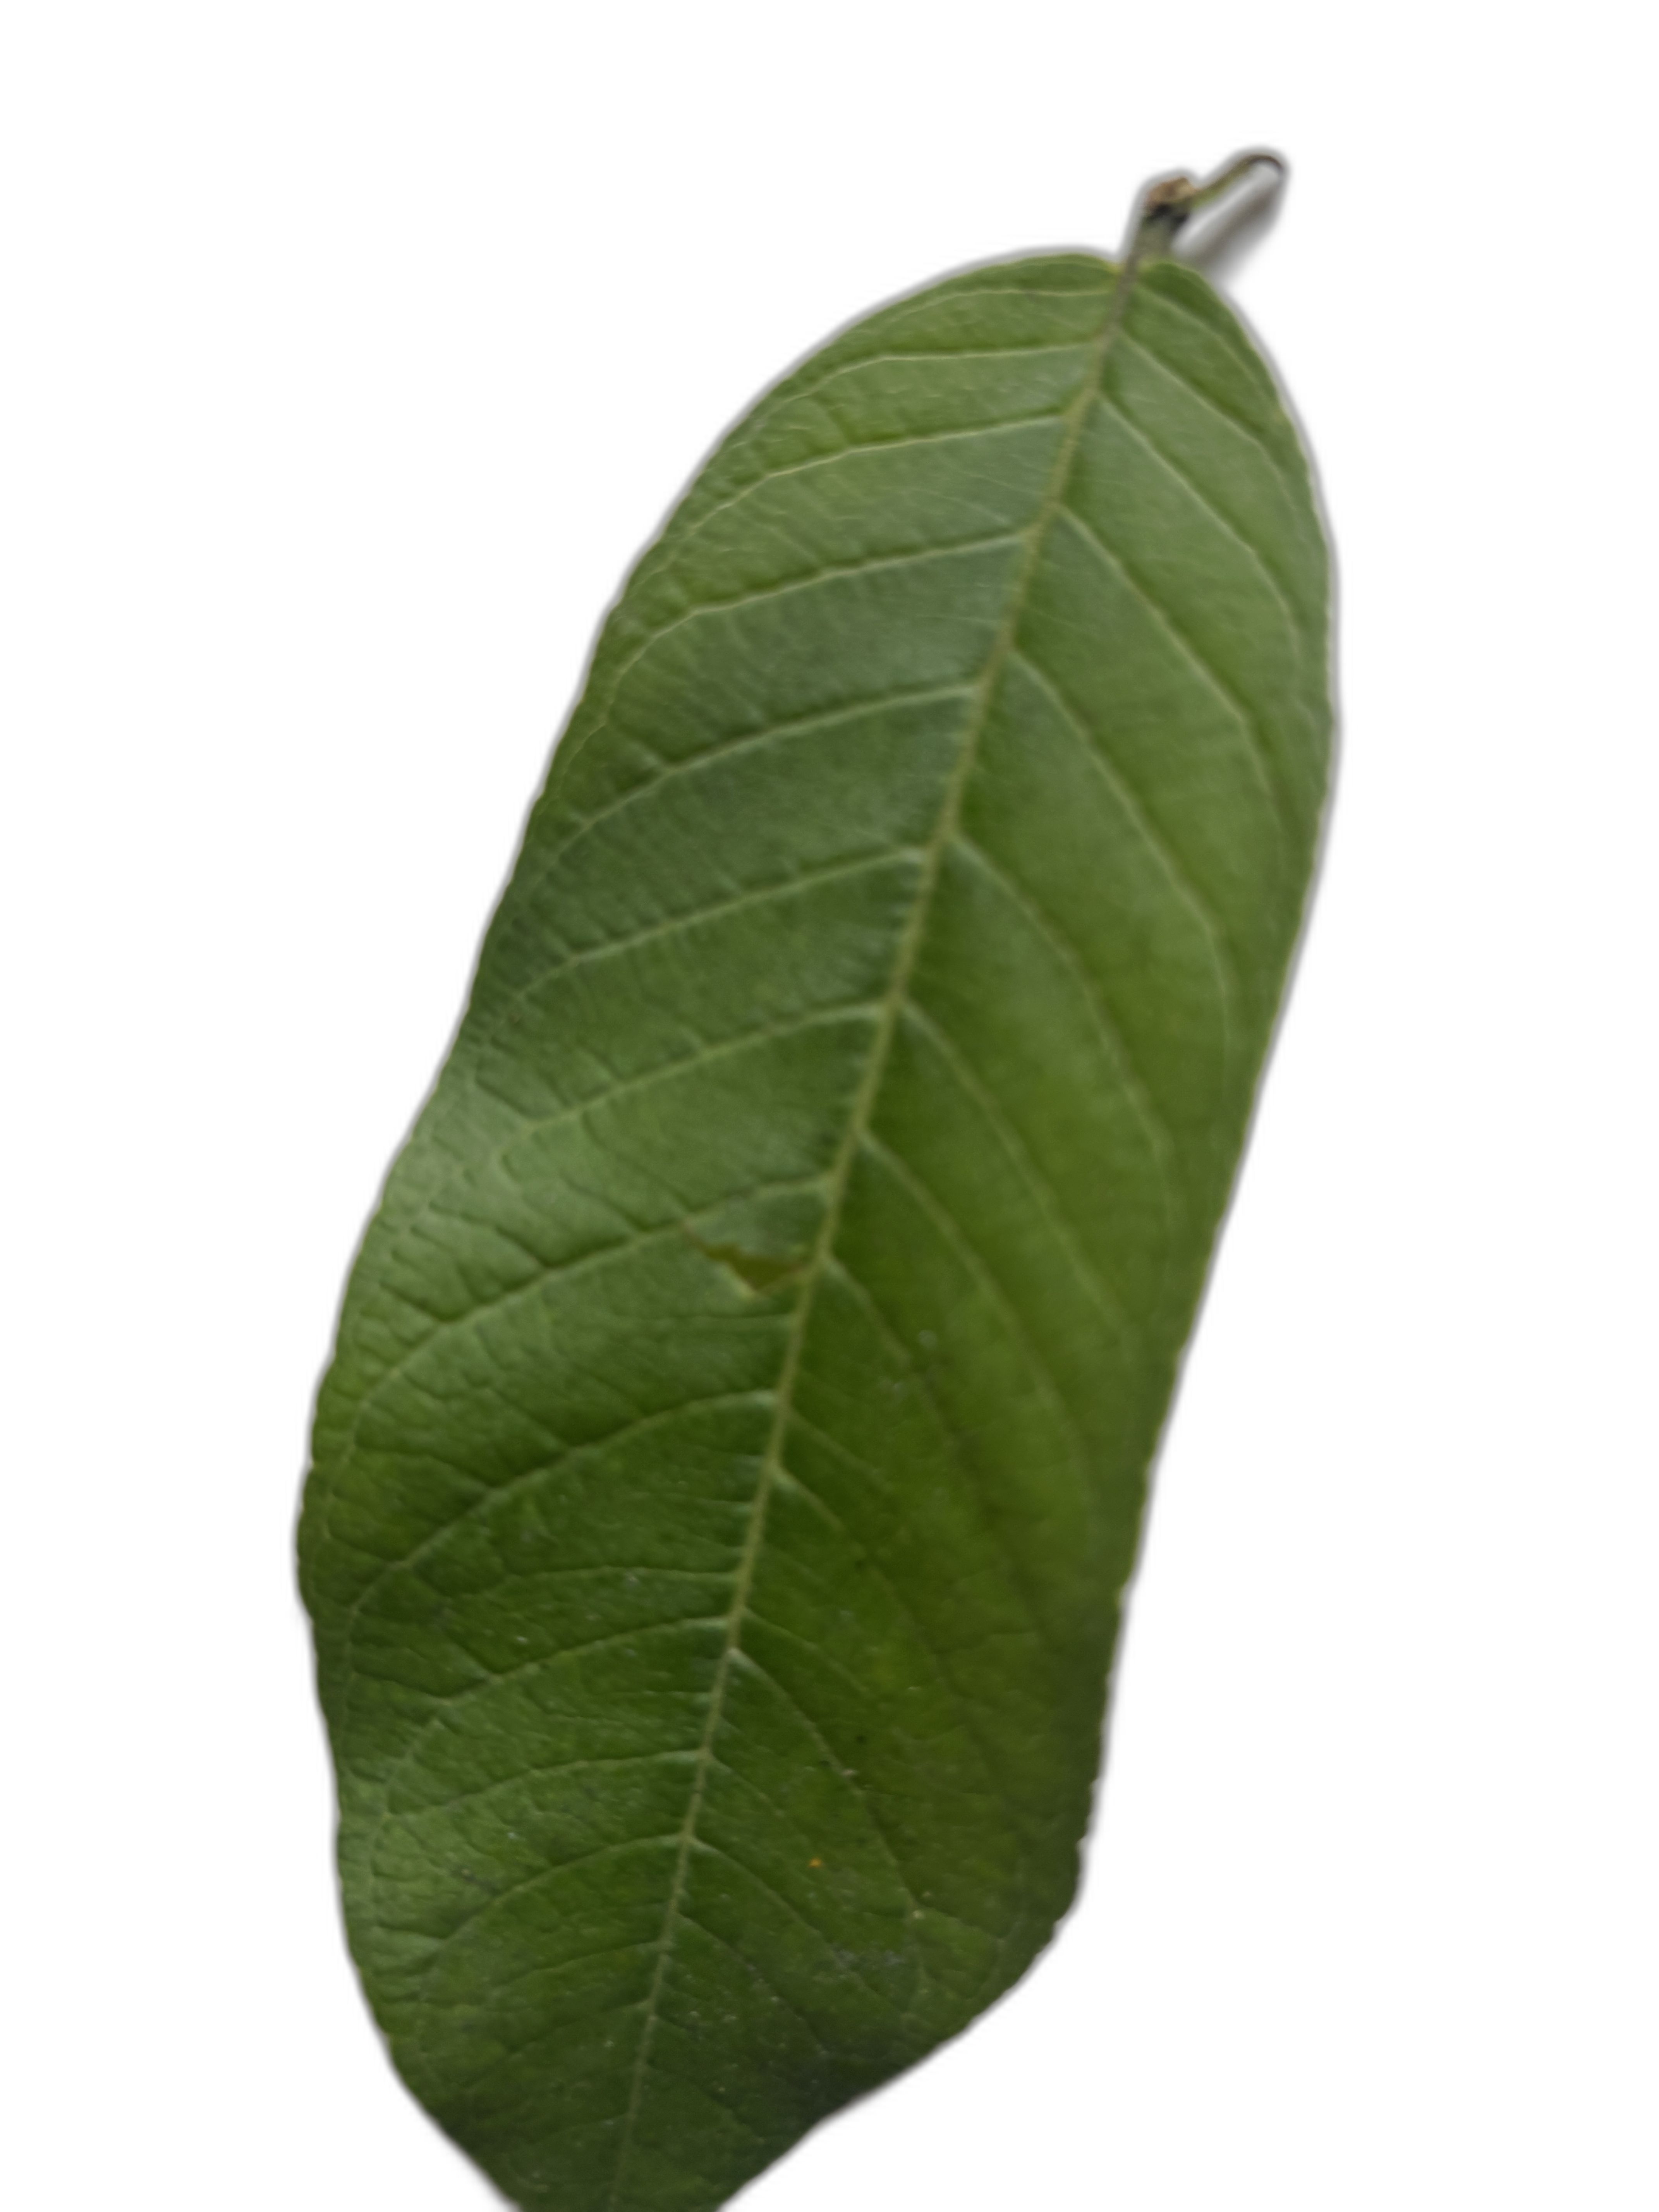
Plant part: leaf
Disease: Healthy